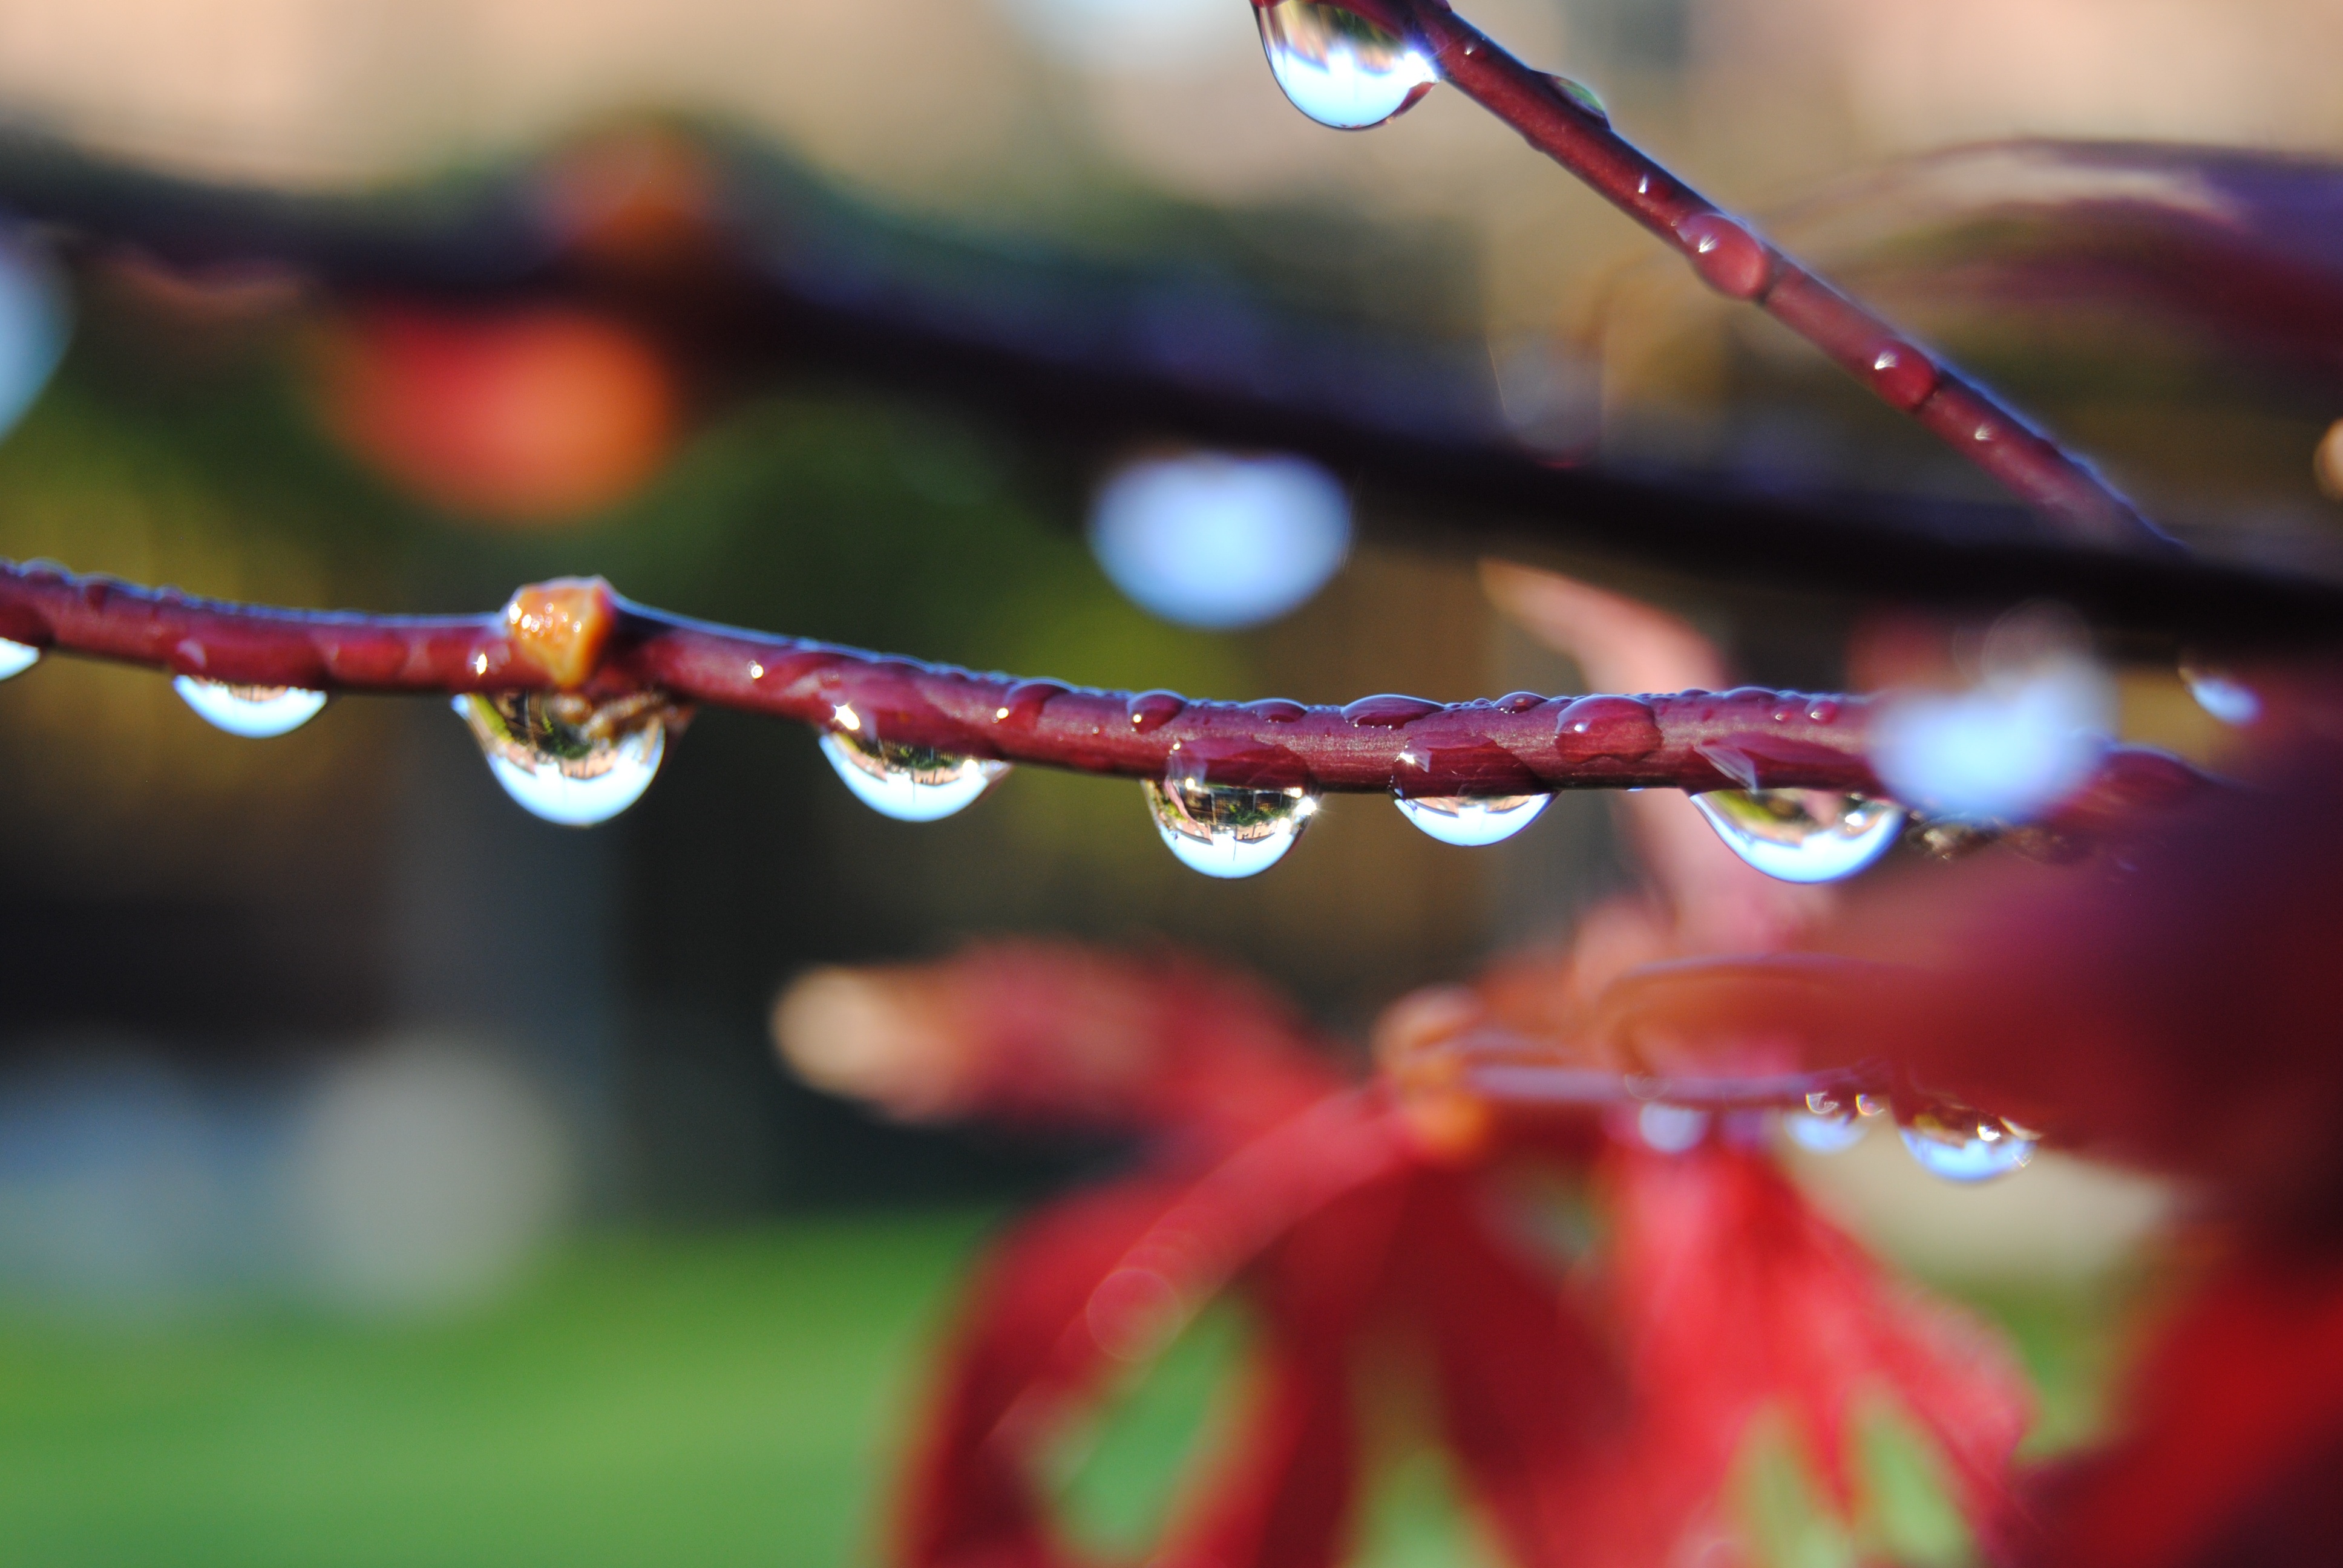
nature, outdoor, branch, blossom, droplet, drop, dew, light, plant, photography, sunlight, rain, leaf, flower, raindrop, clear, foliage, green, red, color, natural, fresh, season, drip, bubble, sparkle, close up, dewdrop, dribble, shiny, acer, moisture, macro photography, plant stem